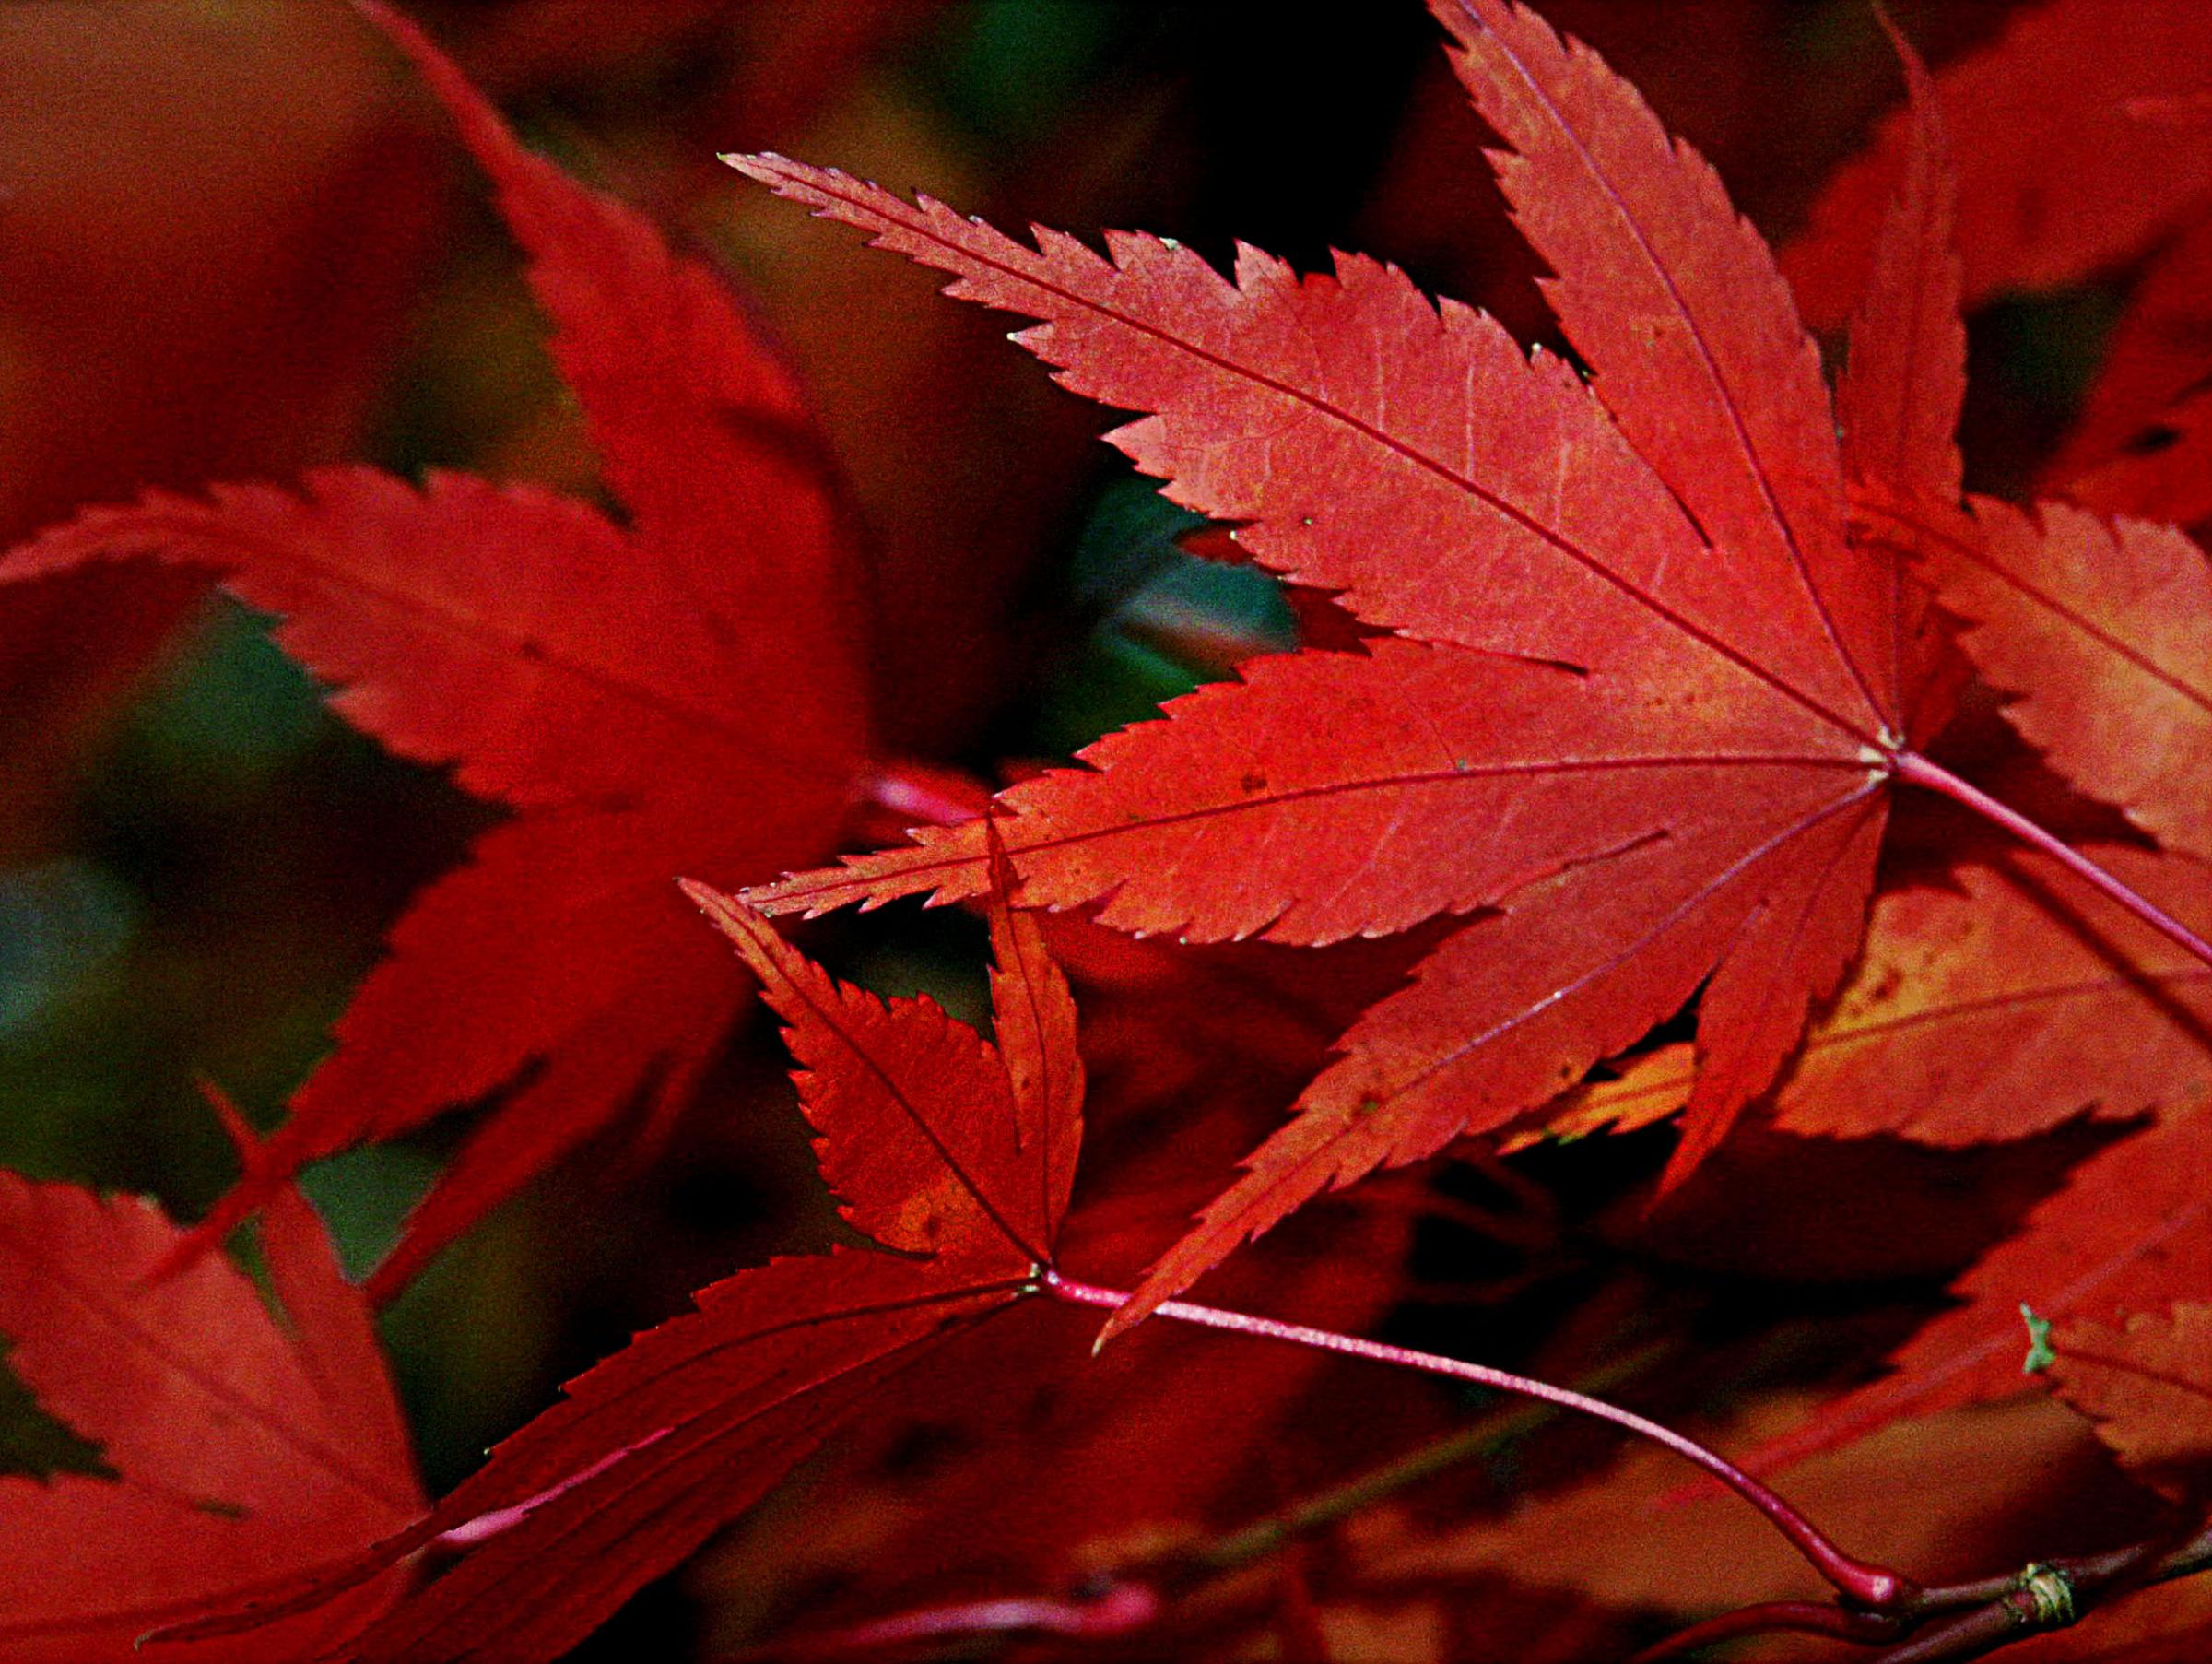
tree, branch, plant, leaf, flower, red, autumn, season, maple tree, maple leaf, fallcolors, autumnleaves, colouredfoligeorange, flowering plant, woody plant, land plant